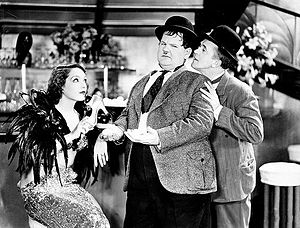
Gøg og Gokke / Film
"Gøg og Gokke var et komikerpar, som dukkede frem i stumfilmens dage i Hollywood i 1920'erne. Parret bestod af Gøg, den tynde englænder Stan Laurel, og Gokke, den tykke amerikaner Oliver Hardy. Fra slutningen af 1920'erne frem til midten af 1940'erne var de berømte for deres slapstick-komik, hvor Gøg spillede rollen som den kluntede og barnlige bangebuks, over for Gokkes rolle som opblæst, selvsikker bølle. Komikerparrets kendingsmelodi, kendt som ""The Cuckoo Song"", ""Ku-Ku"" eller ""The Dance of the Cuckoos"", blev altid spillet til rulleteksterne i begyndelsen af deres film. Kendingsmelodien er et af parrets vigtige kendemærker, sammen med deres bowlerhatte.